Julie; or, The New Heloise

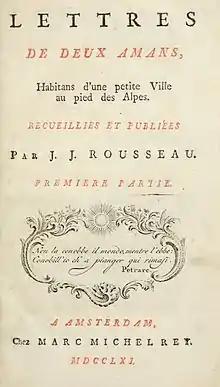
First edition title page

Julie or the New Heloise, originally entitled (Letters from two lovers, living in a small town at the foot of the Alps), is an epistolary novel by Jean-Jacques Rousseau, published in 1761 by Marc-Michel Rey in Amsterdam. The novel's subtitle points to the history of Héloïse d'Argenteuil and Peter Abélard, a medieval story of passion and Christian renunciation.